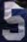
Number: 5